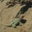
Label: lizard